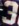
Number: 3